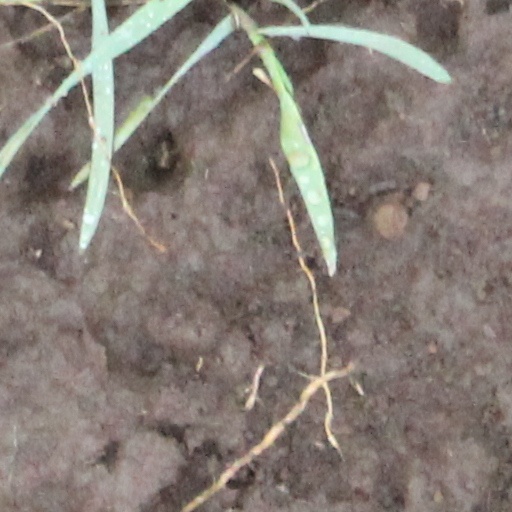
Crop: wheat